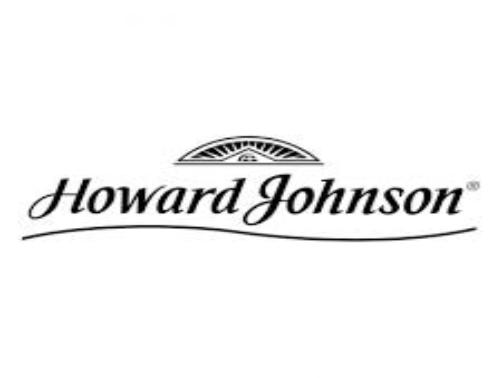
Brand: Howard Johnson's
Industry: Others